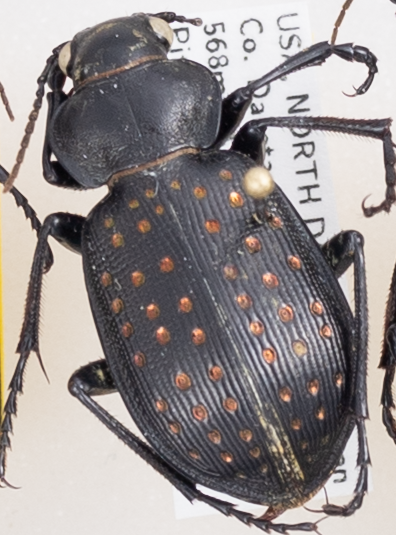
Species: Calosoma calidum
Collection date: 2019-06-18
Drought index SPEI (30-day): -0.172
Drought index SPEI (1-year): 0.766
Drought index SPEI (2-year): -0.184